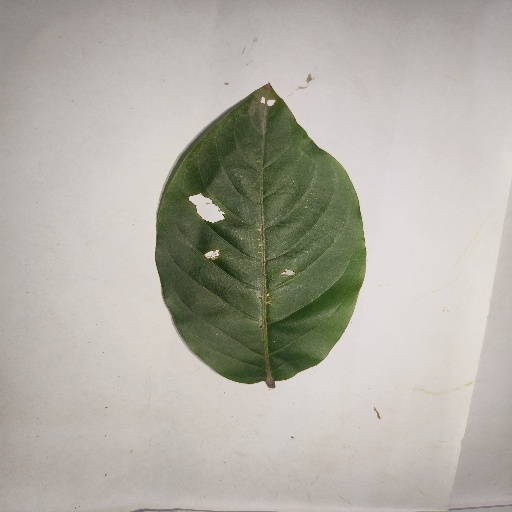
Species: HariTaki
Leaf condition: Shot Hole